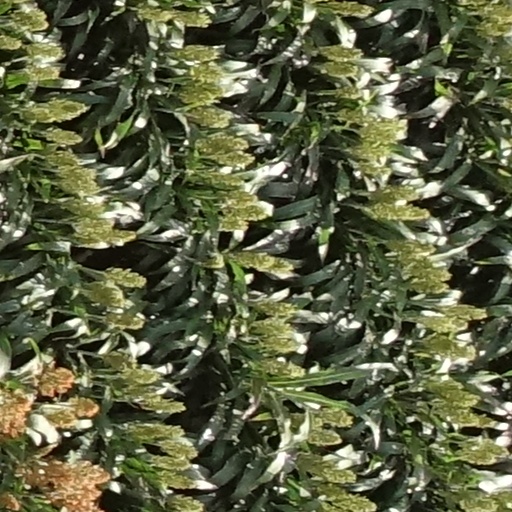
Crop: sorghum